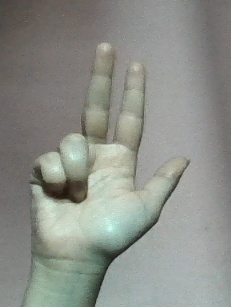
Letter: al